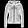
Label: Coat